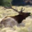
Label: deer